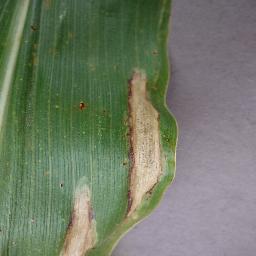
Label: Corn___Northern_Leaf_Blight